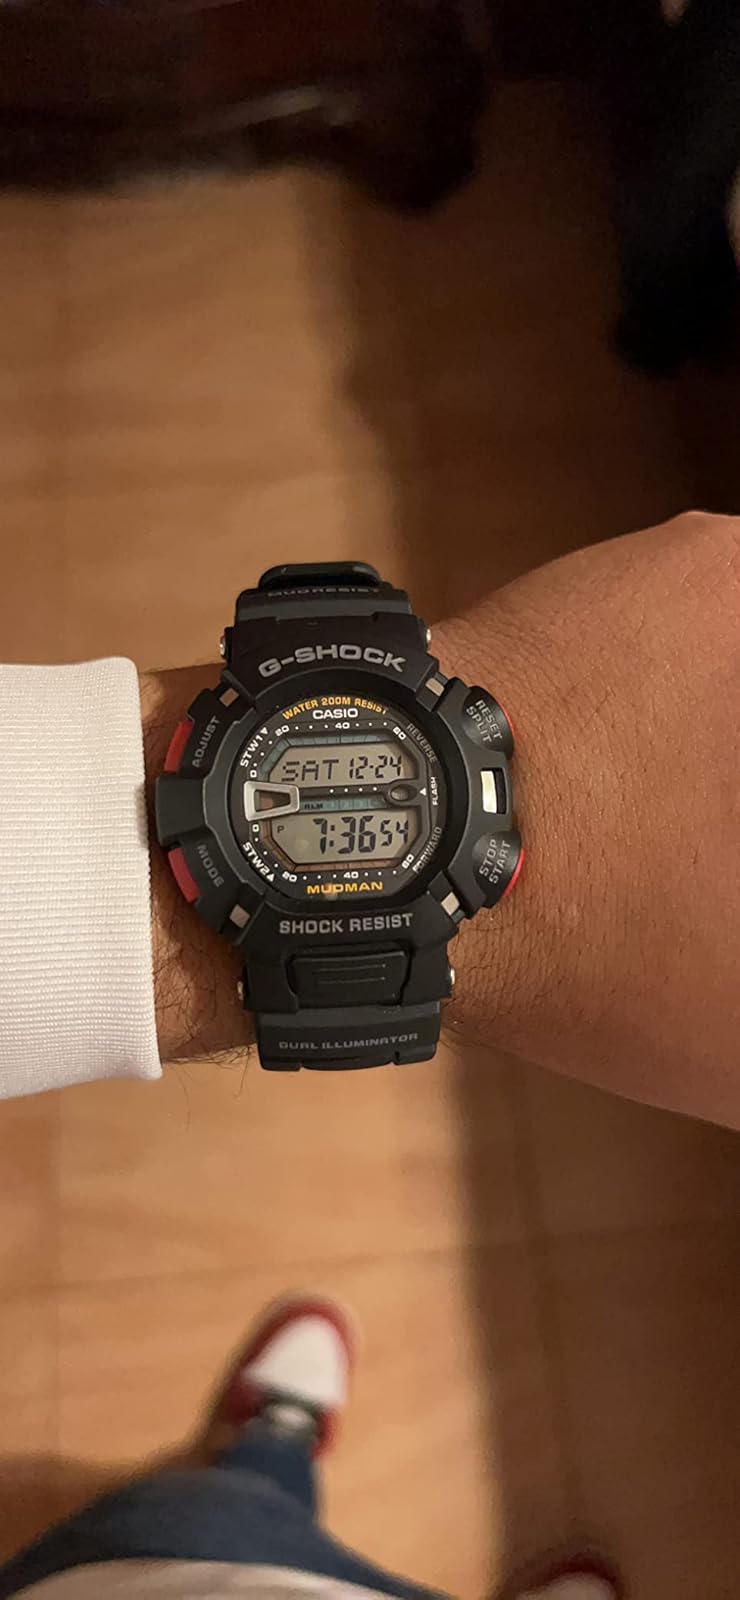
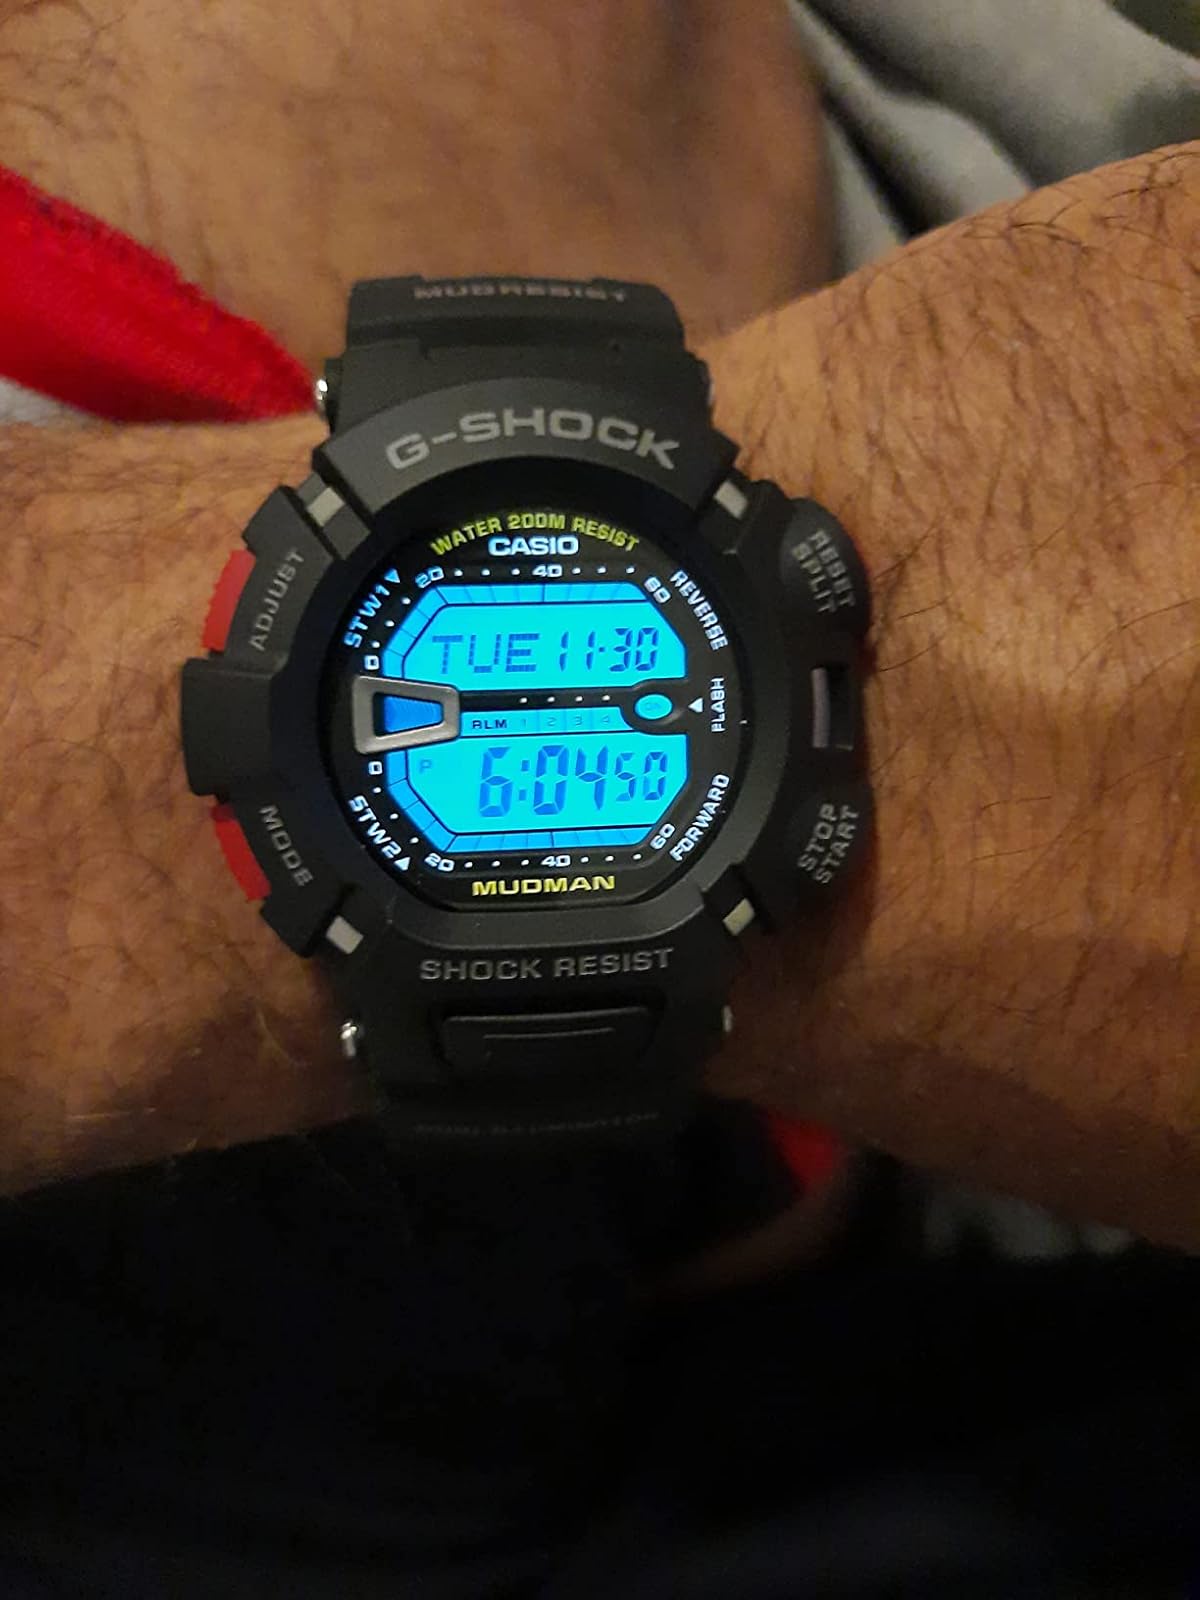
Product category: accessories_watch
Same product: yes